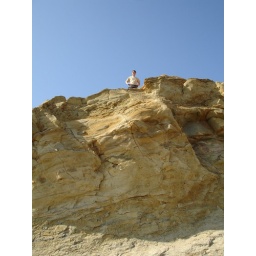
Kevin climbs the rocks on the coast in Pacific City